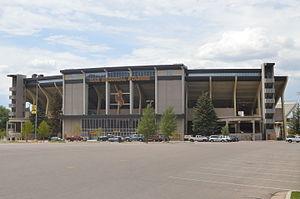
Le War Memorial Stadium est un stade de football américain situé à Laramie, Wyoming. Le stade est situé à 2199 mètres d'altitude, ce qui en fait le stade le plus haut de la NCAA.